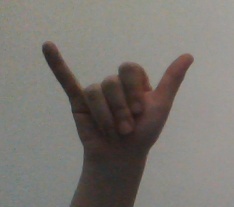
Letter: ya